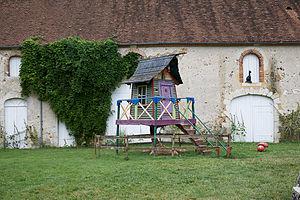
Blancafort est une commune française située dans le département du Cher, en région Centre-Val de Loire.